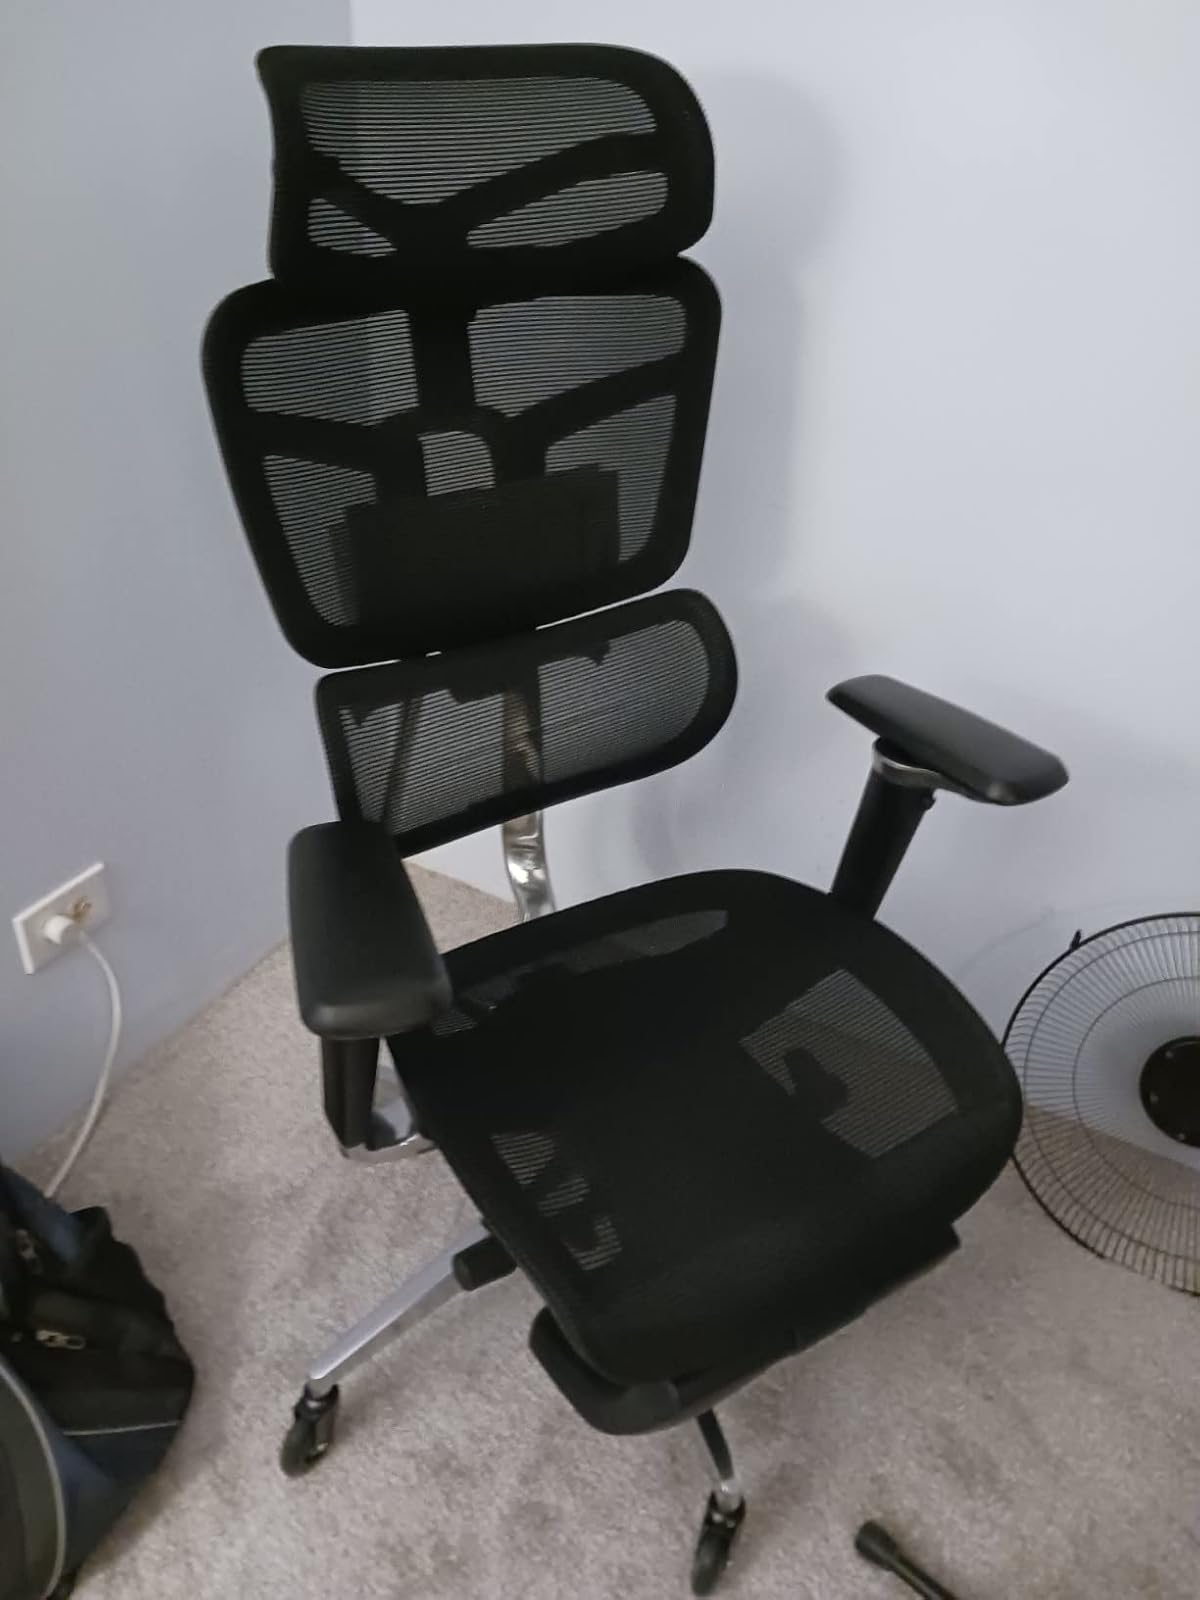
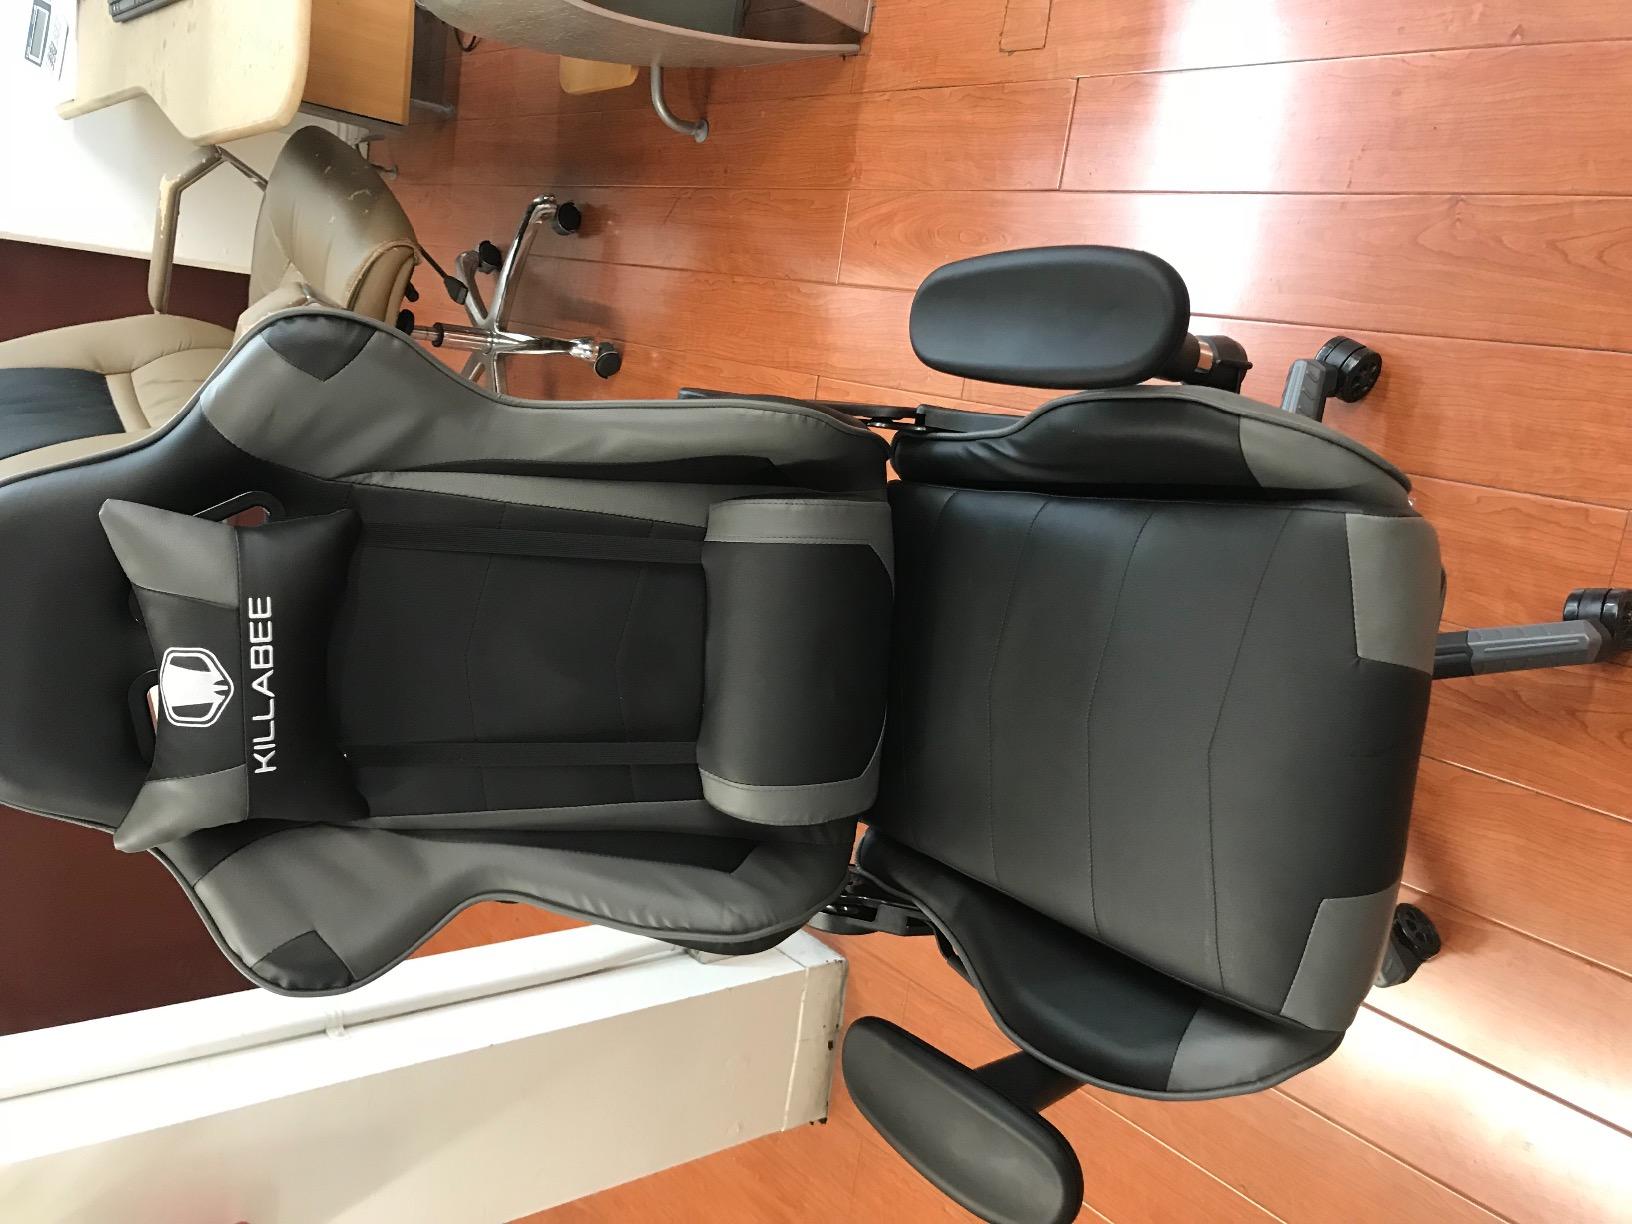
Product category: items_chair
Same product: no